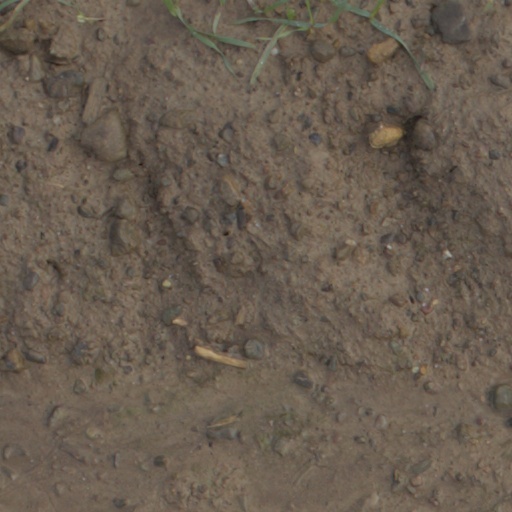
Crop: wheat